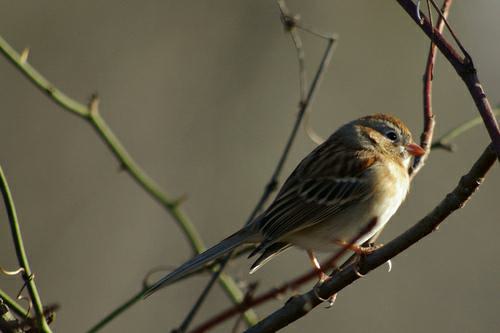
A photo of a field sparrow